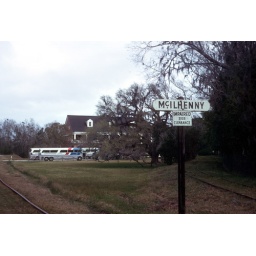
The McIlhenny Company manufactures &amp;quot;Tabasco&amp;quot;, a spicy liquid made from red peppers; Greyhound buses parked beside building